History of the Brooklyn Nets

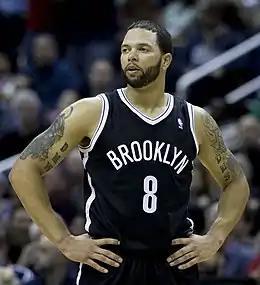
All-star point guard Deron Williams

On February 18, 2010, the Nets finalized a deal that would move them to Prudential Center in Newark, New Jersey. The Nets would begin playing in Newark in the 2010–11 season and remain there until Barclays Center opened in Brooklyn. There was significant optimism going into the off-season, especially as the Nets began promoting their "It's All New" campaign while looking forward to a new home, new owner, new coach, and new players. They also held the best chance of landing the top pick in the 2010 NBA draft, with which John Wall was eventually drafted. However, luck would once again not be on the Nets' side, as on May 18, 2010, the Nets received the third overall pick in the draft; they selected Derrick Favors, a power forward out of Georgia Tech.